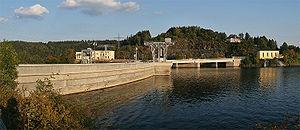
Le barrage de Bleiloch est un barrage de Thuringe régulant le débit de la Saale. Son nom fait allusion aux anciens puits de mine noyés par le lac, et d'où l'on extrayait du plomb.